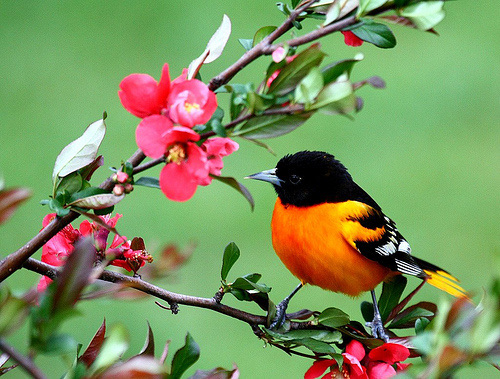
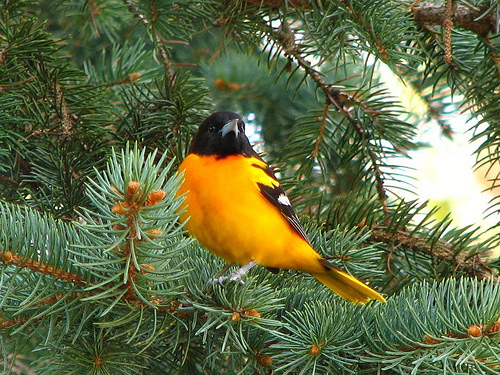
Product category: misc
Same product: yes